Fines herbes

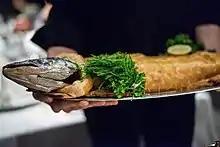
"Fines herbes" on a salmon coulibiac

In 1903, the renowned chef Auguste Escoffier noted that dishes labeled "aux fines herbes" were sometimes being made with parsley alone. In his "Culinary Guide", Escoffier insisted that:It is a mistake to serve, under the name "Omelette aux fines herbes", an omelet in which chopped parsley furnishes the only aromatic note. This error is too widespread for us to hope to overturn it. Nevertheless, it should be stressed that an "omelette aux fines herbes" must contain: parsley, chives, and a little chervil and tarragon. Thirty-five years later, under the entry "Fines Herbes", the authoritative "Larousse Gastronomique" of 1938 conceded that, generally speaking, an "Omelette aux fines herbes" was still most frequently being seasoned only with chopped parsley, but repeated Escoffier's admonition that it ought to contain a combination of fragrant herbs, "such as, parsley, chervil, tarragon, and also chives". For in former times this was the traditional practice ("la pratique ancienne"), when "to the aforementioned herbs, chopped mushrooms, and even truffles, would be added."